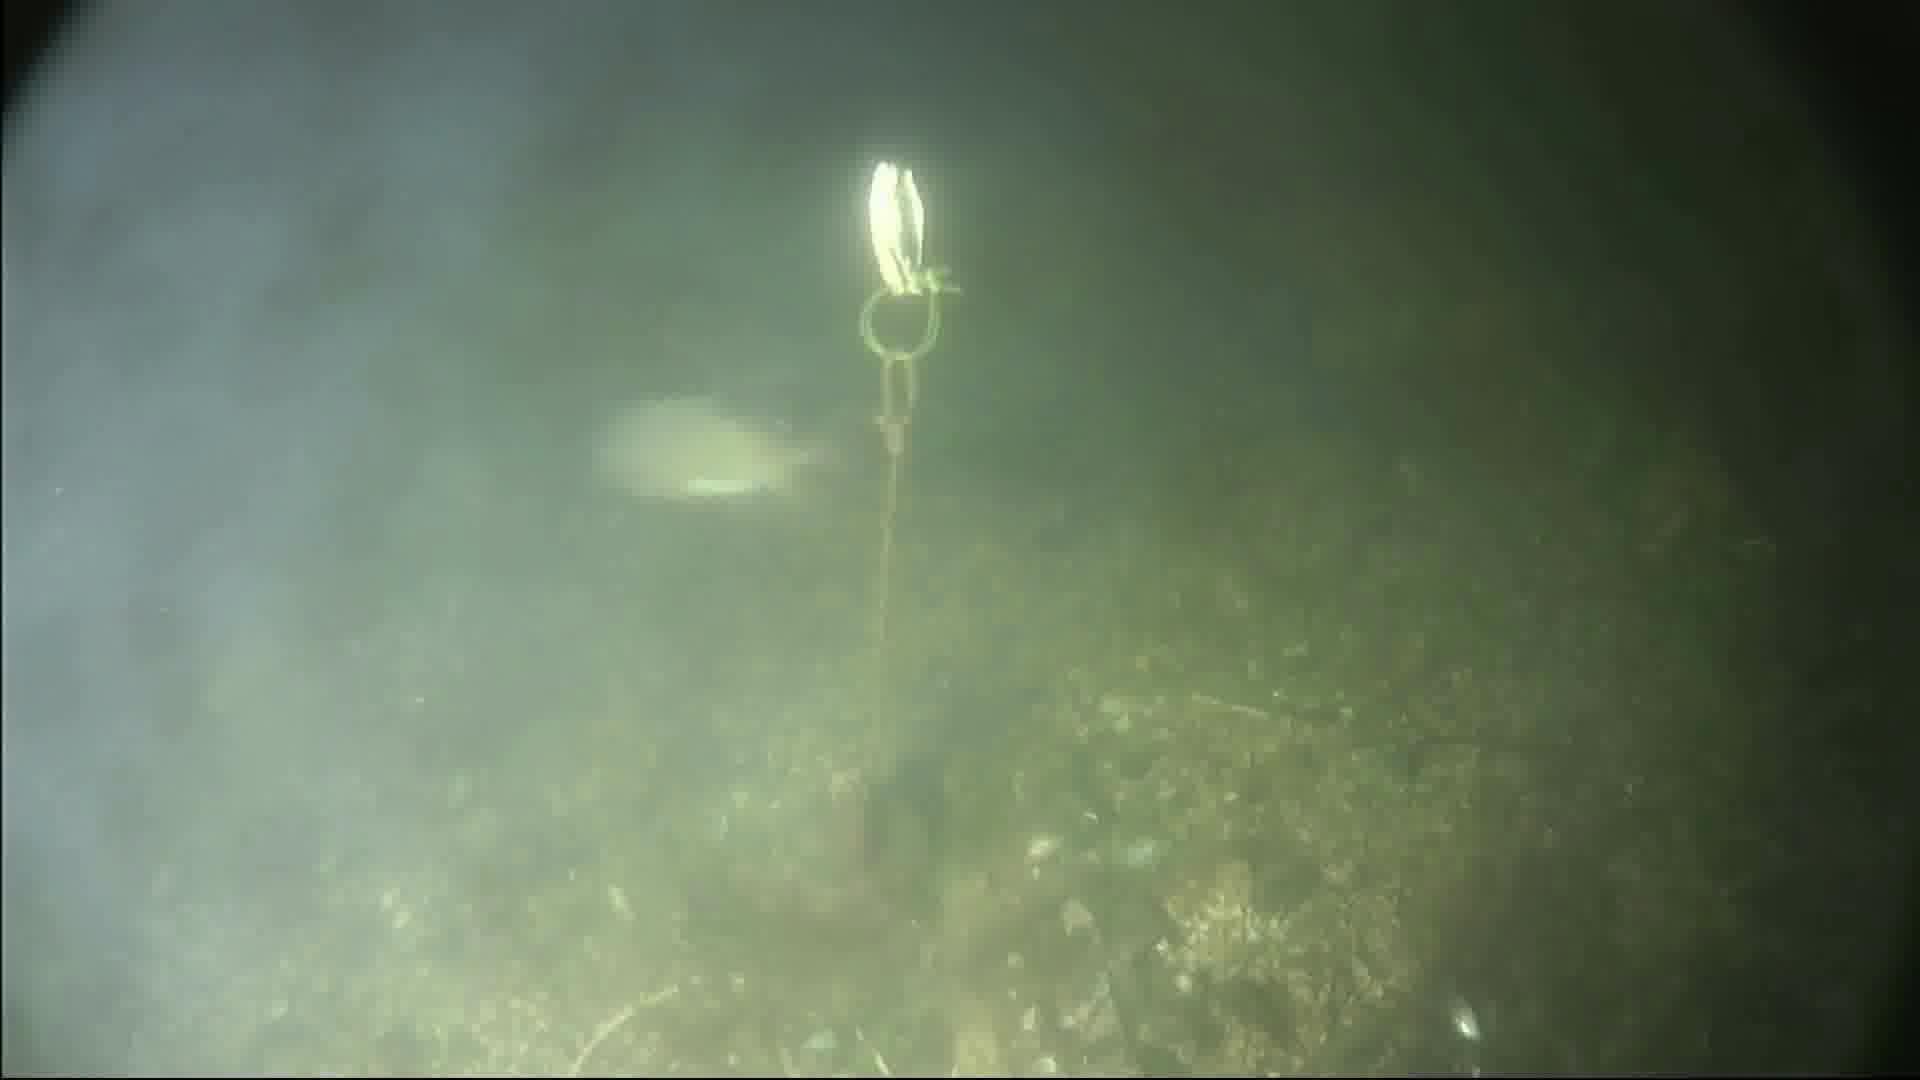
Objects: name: fish
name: crab